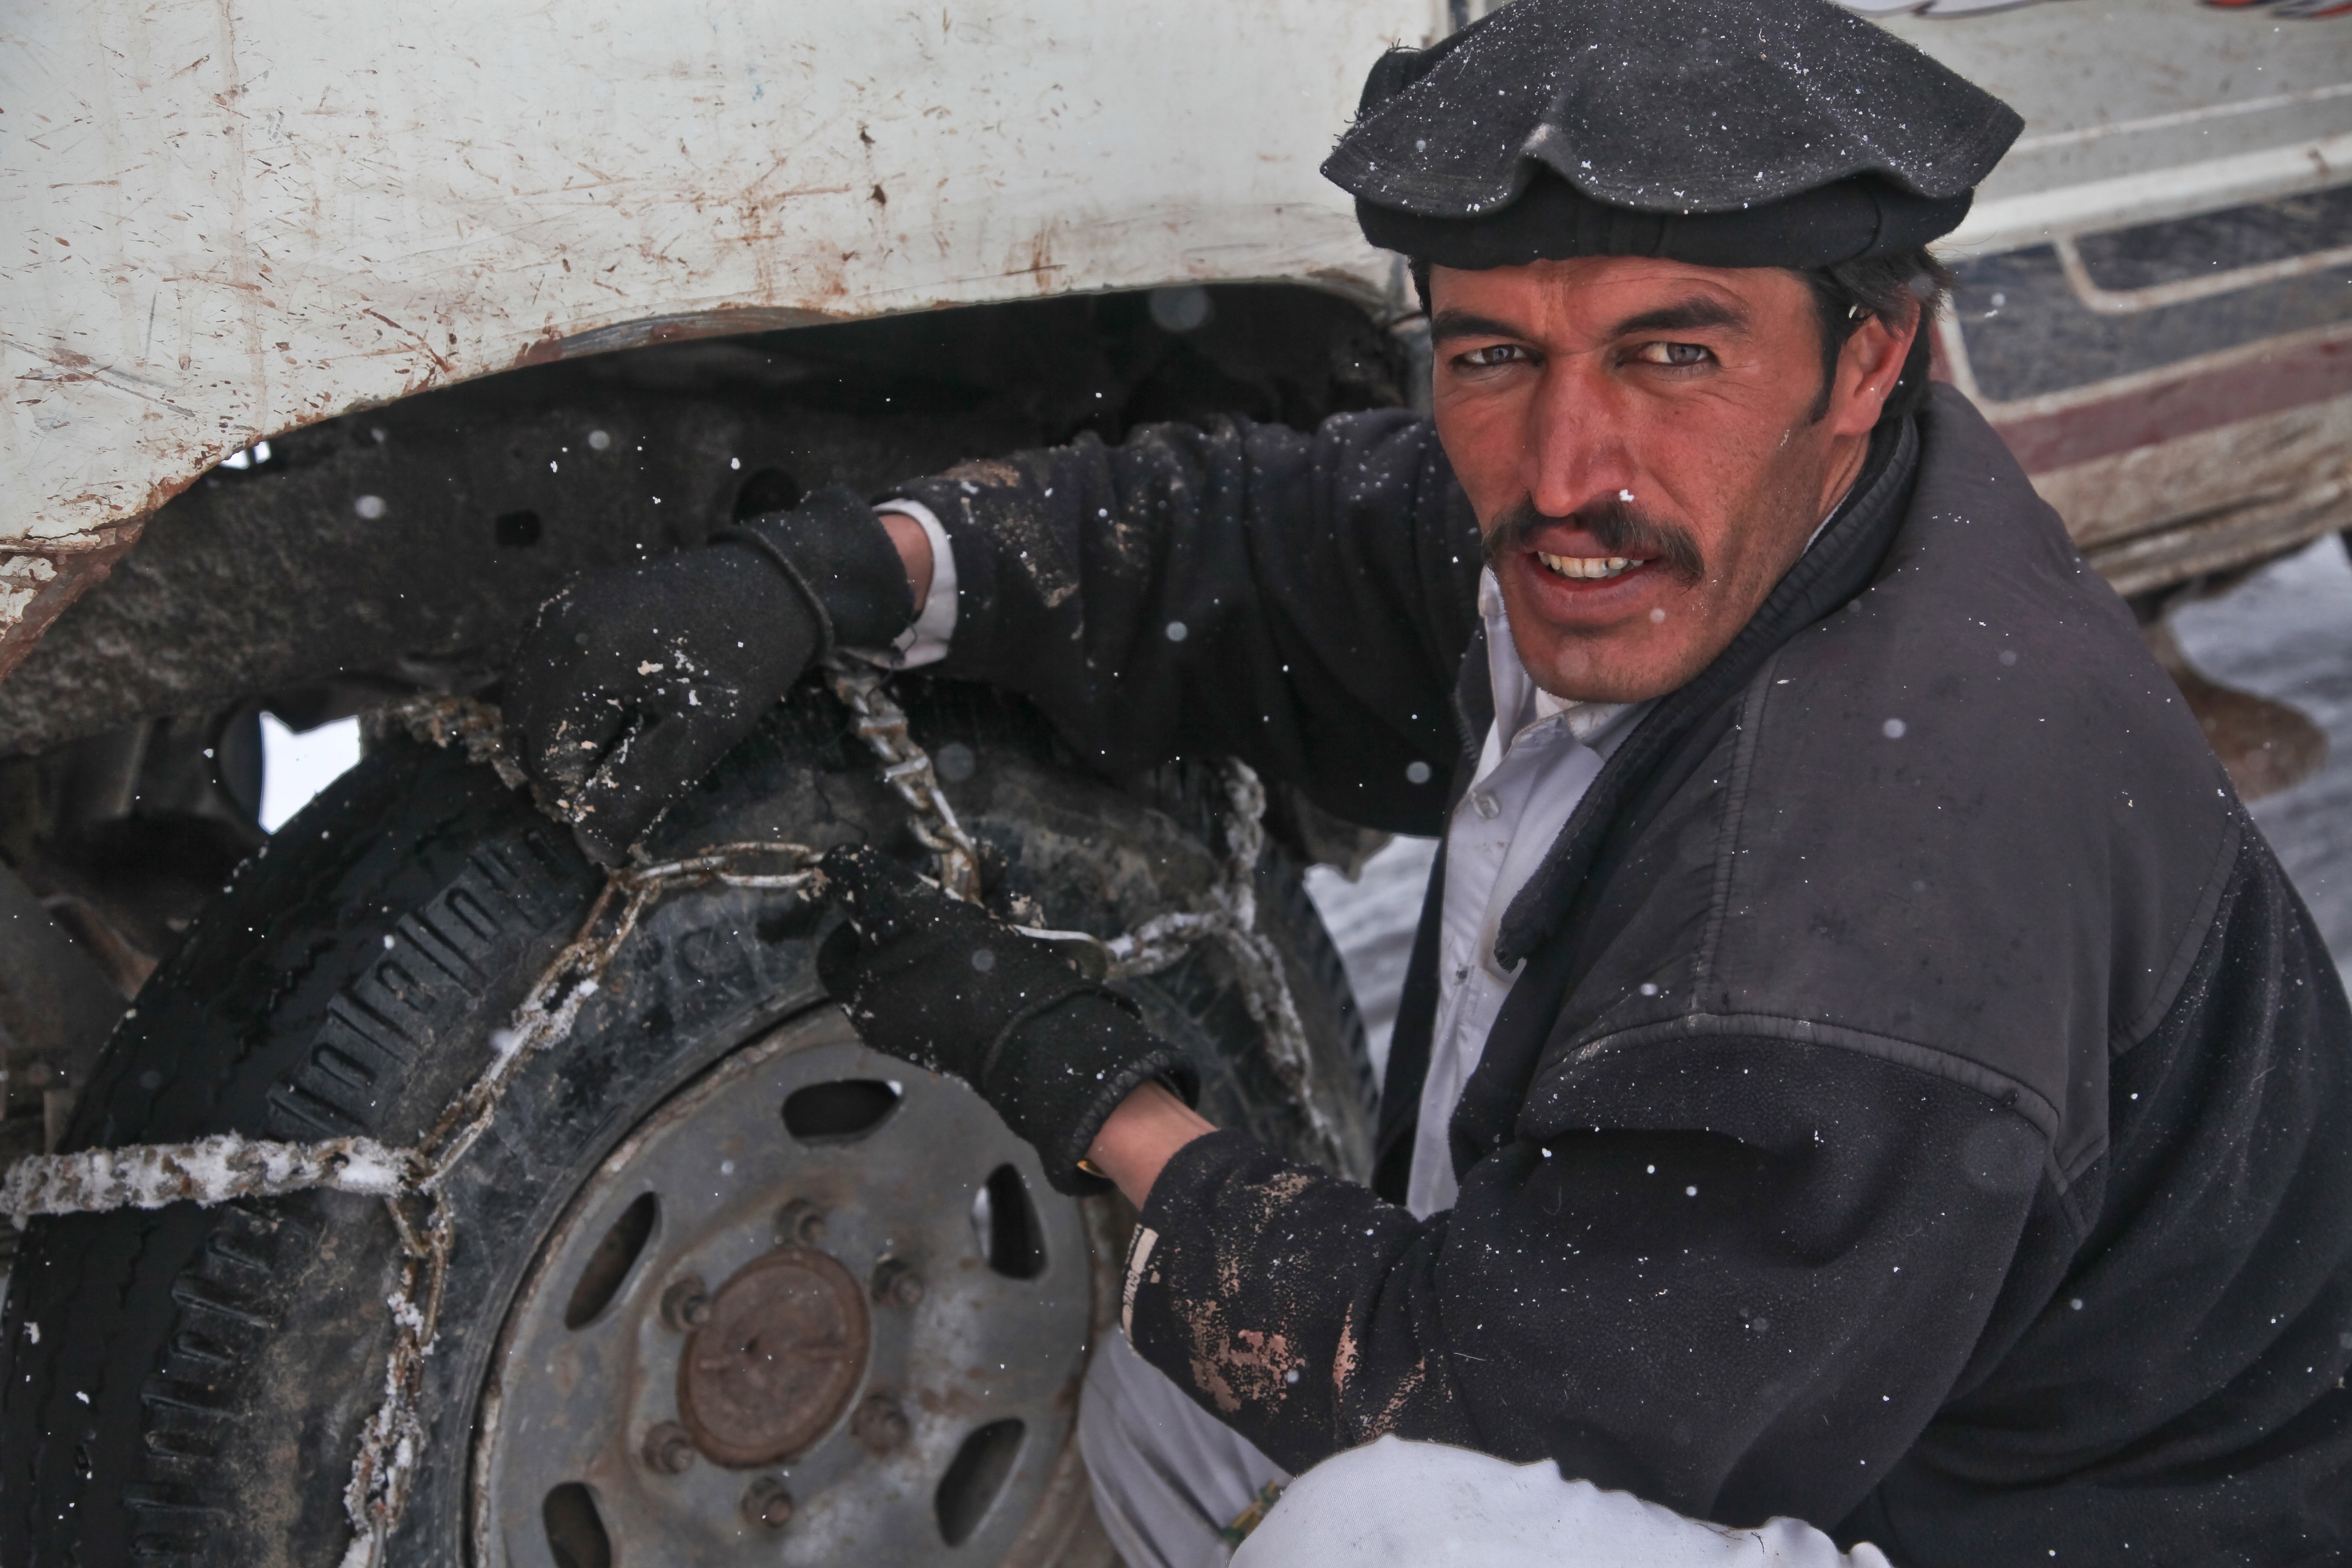
snow, car, wheel, chain, military, truck, soldier, army, vehicle, tire, motor vehicle, war, uniform, patrol, afghanistan, auto part, automotive exterior, automotive tire, military vehicle, skid chain, automotive wheel system